Wang Yi

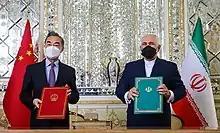
Wang and Iranian foreign minister Mohammad Javad Zarif signed a 25-year strategic cooperation agreement on 27 March 2021

On the evening of 15 April 2018, Wang was received by his Japanese counterpart Taro Kono, on the first such official visit of a foreign minister of China to Japan since November 2009.